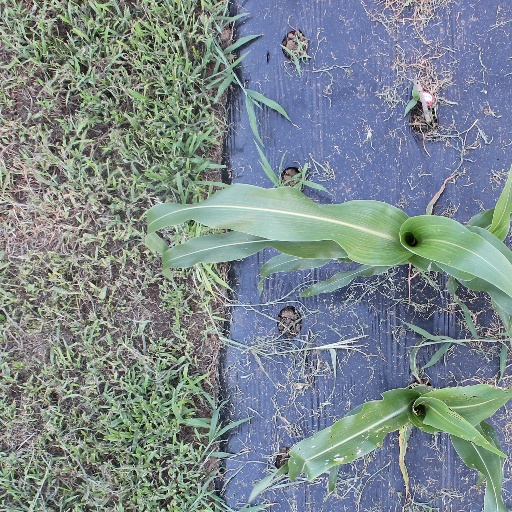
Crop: sorghum